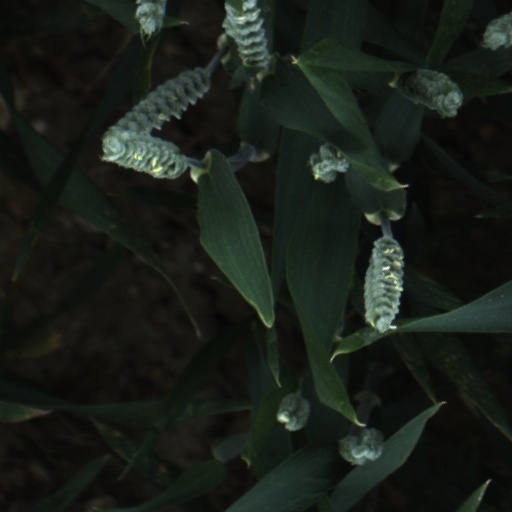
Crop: wheat